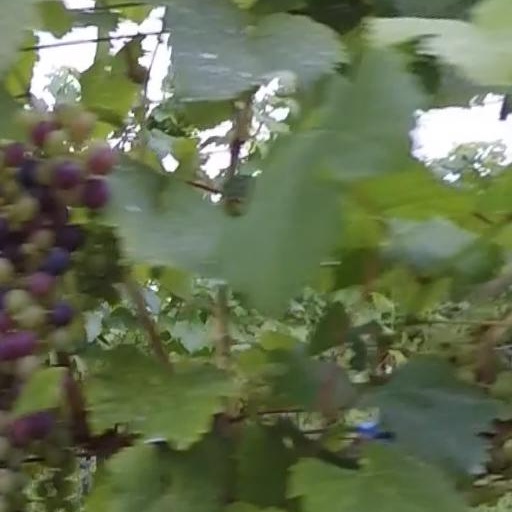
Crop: grape